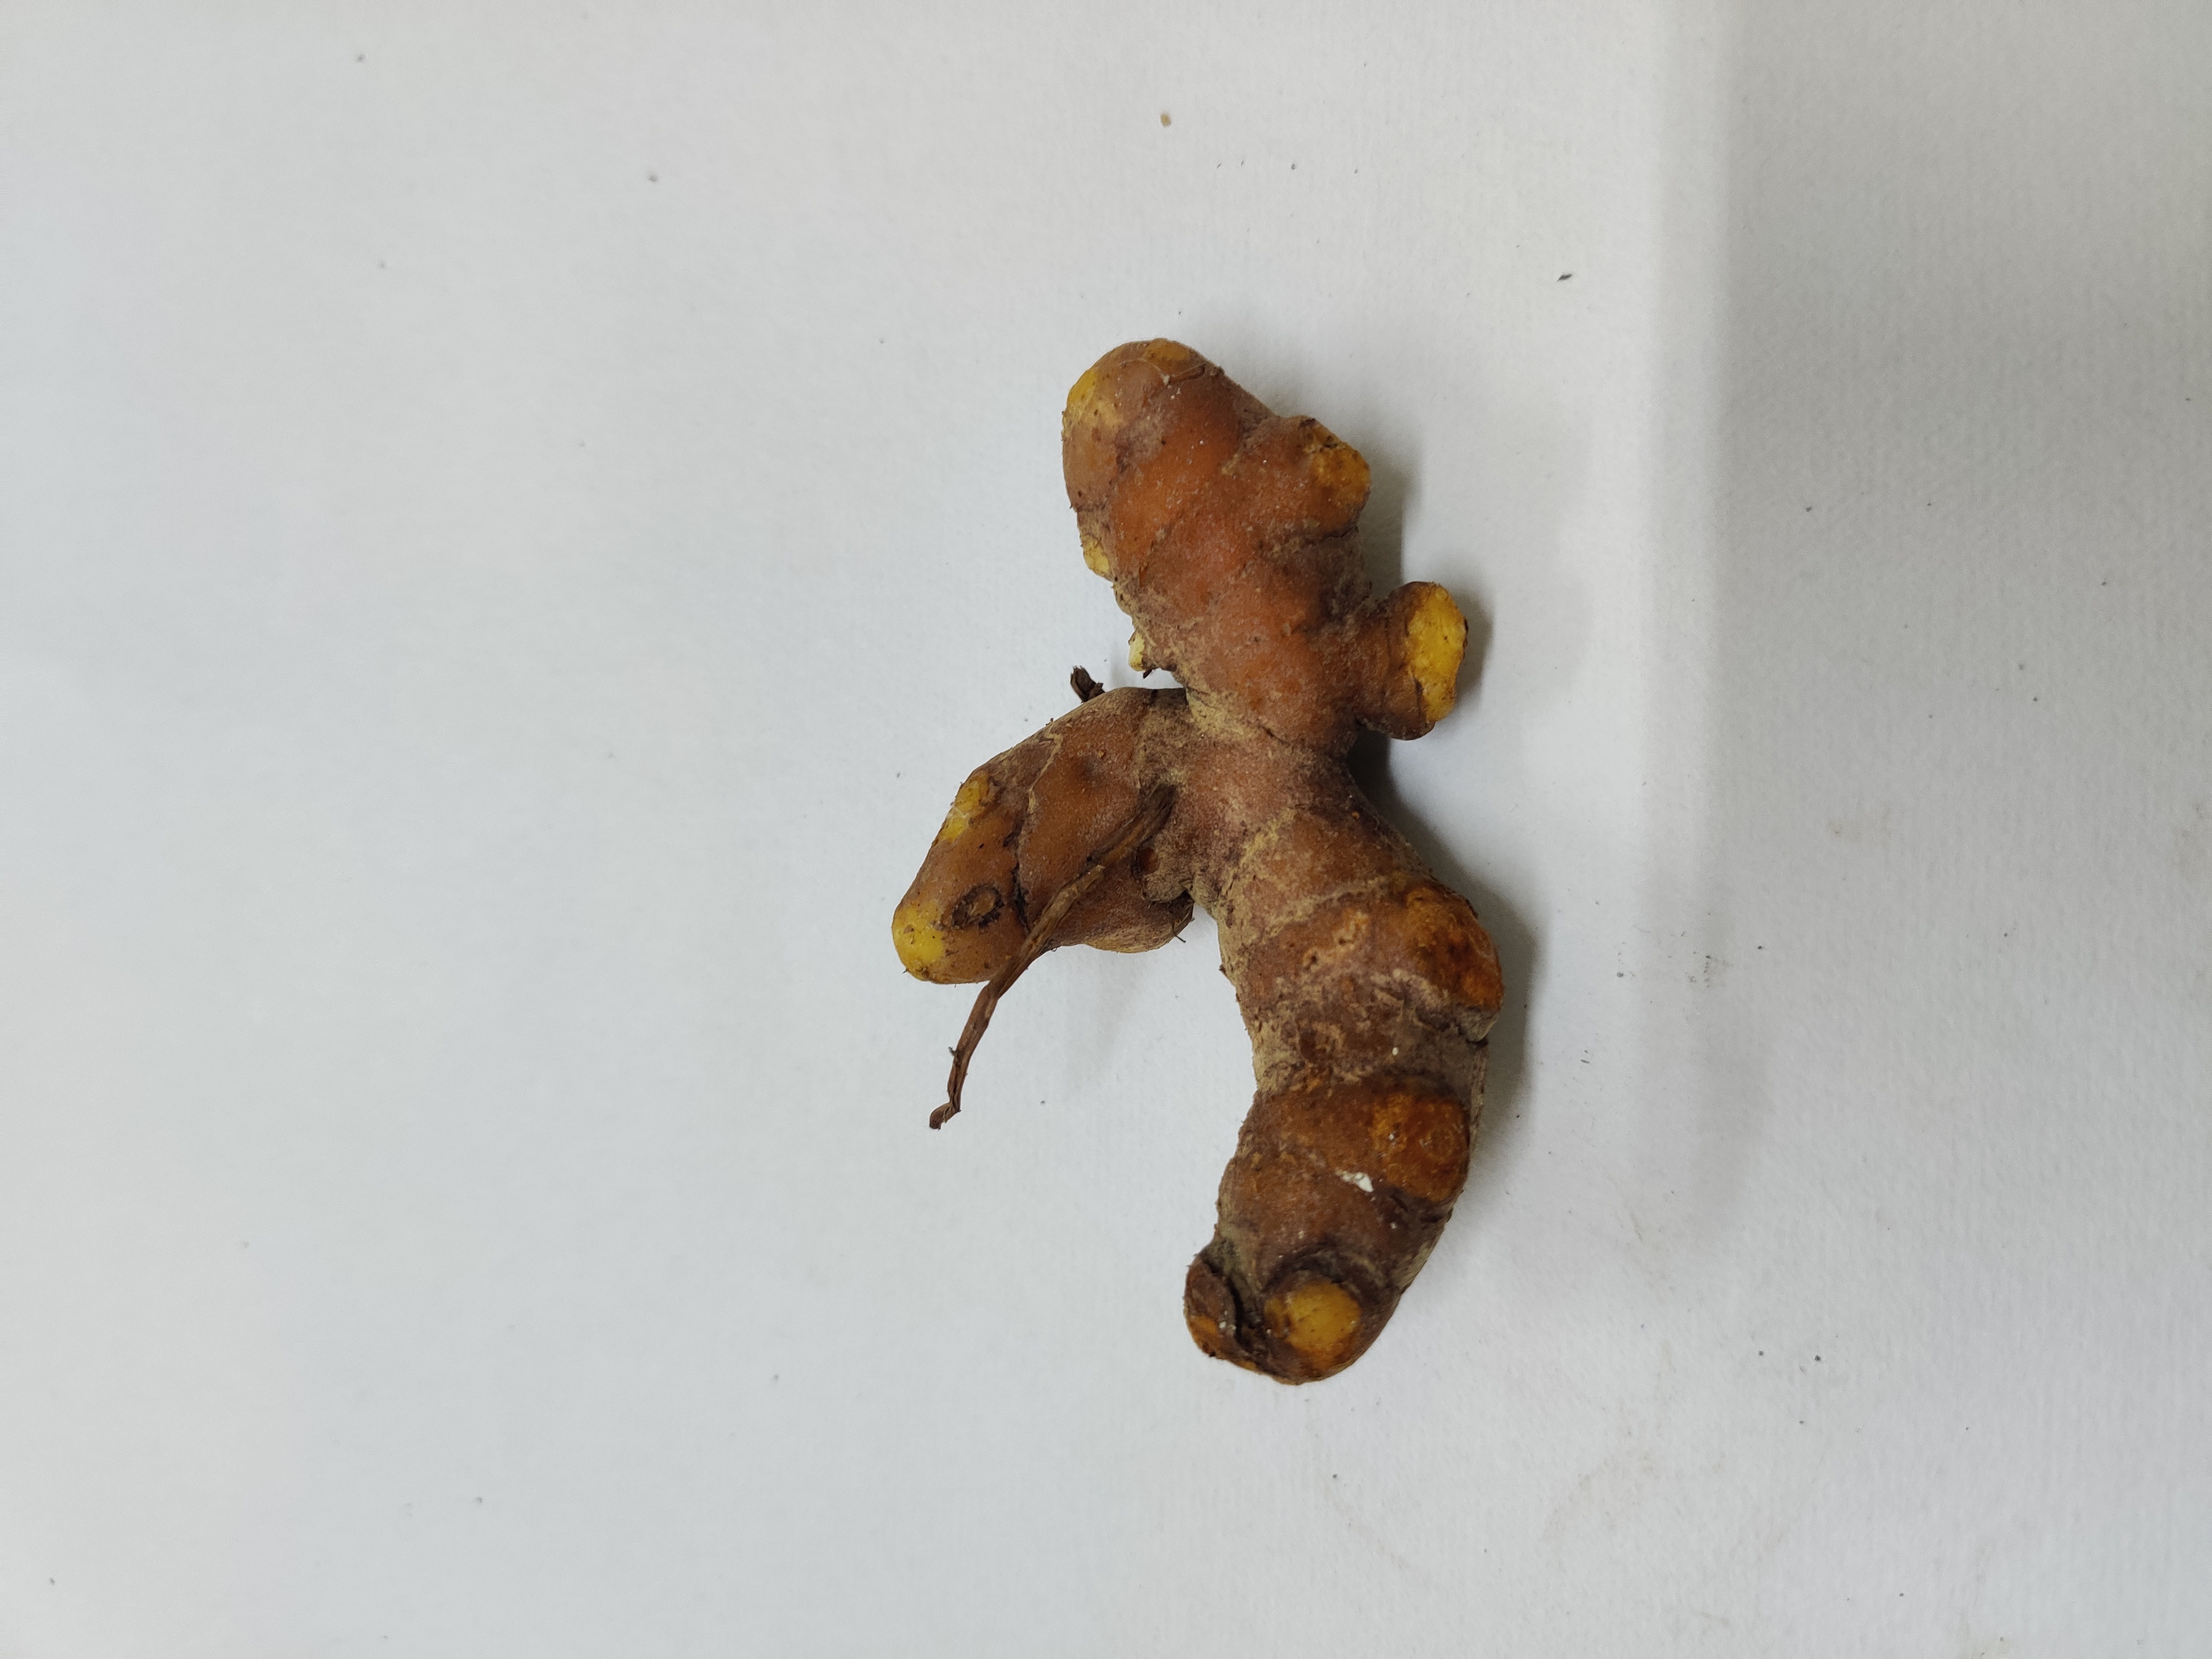
Crop: Turmeric
Condition: Fresh